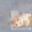
Label: cat